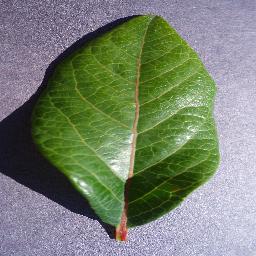
Label: Blueberry___healthy